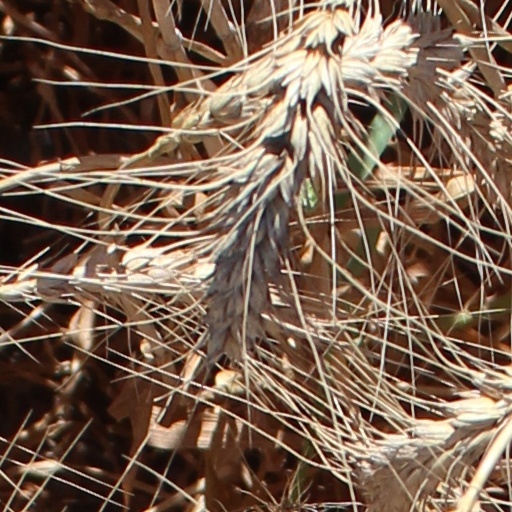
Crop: wheat